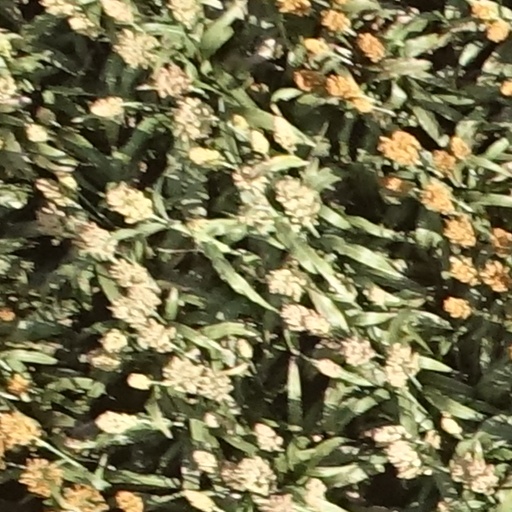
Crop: sorghum